Seditious conspiracy

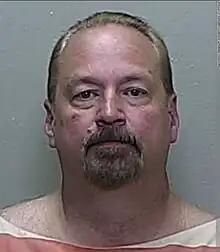
Kelly Meggs

In June 2022, five Proud Boys leaders, including their former chairman Enrique Tarrio, were similarly charged. In October, a sixth Proud Boy leader pled guilty to seditious conspiracy, as well as a weapons charge, as part of a cooperation agreement. On May 4, 2023, Tarrio and three of the other Proud Boys leaders — Ethan Nordean, Joe Biggs, and Zachary Rehl — were found guilty of seditious conspiracy. On September 5, 2023, Tarrio was sentenced to 22 years in federal prison. During sentencing, stating the reasoning behind the lengthy sentence, Judge Timothy J. Kelly quoted the seditious conspiracy statute, stating that Tarrio committed a “serious offense” and that he was the "ultimate leader of that conspiracy...motivated by revolutionary zeal.”